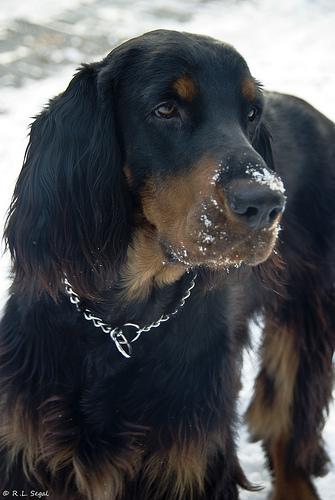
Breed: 228-n000085-Gordon_setter